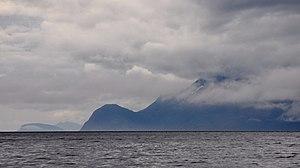
Cap Froward, Terre de Feu, Chili
Le cap Froward, connu auparavant sous le nom de « Morro de Santa Águeda », est un cap situé au Chili, sur la péninsule de Brunswick, et est le point le plus méridional de la partie continentale de l'Amérique du Sud.